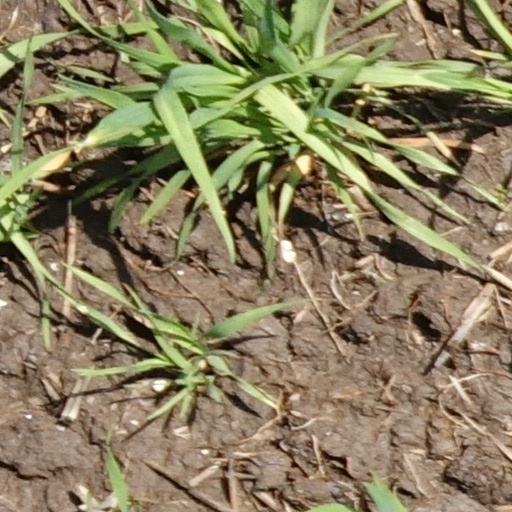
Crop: wheat